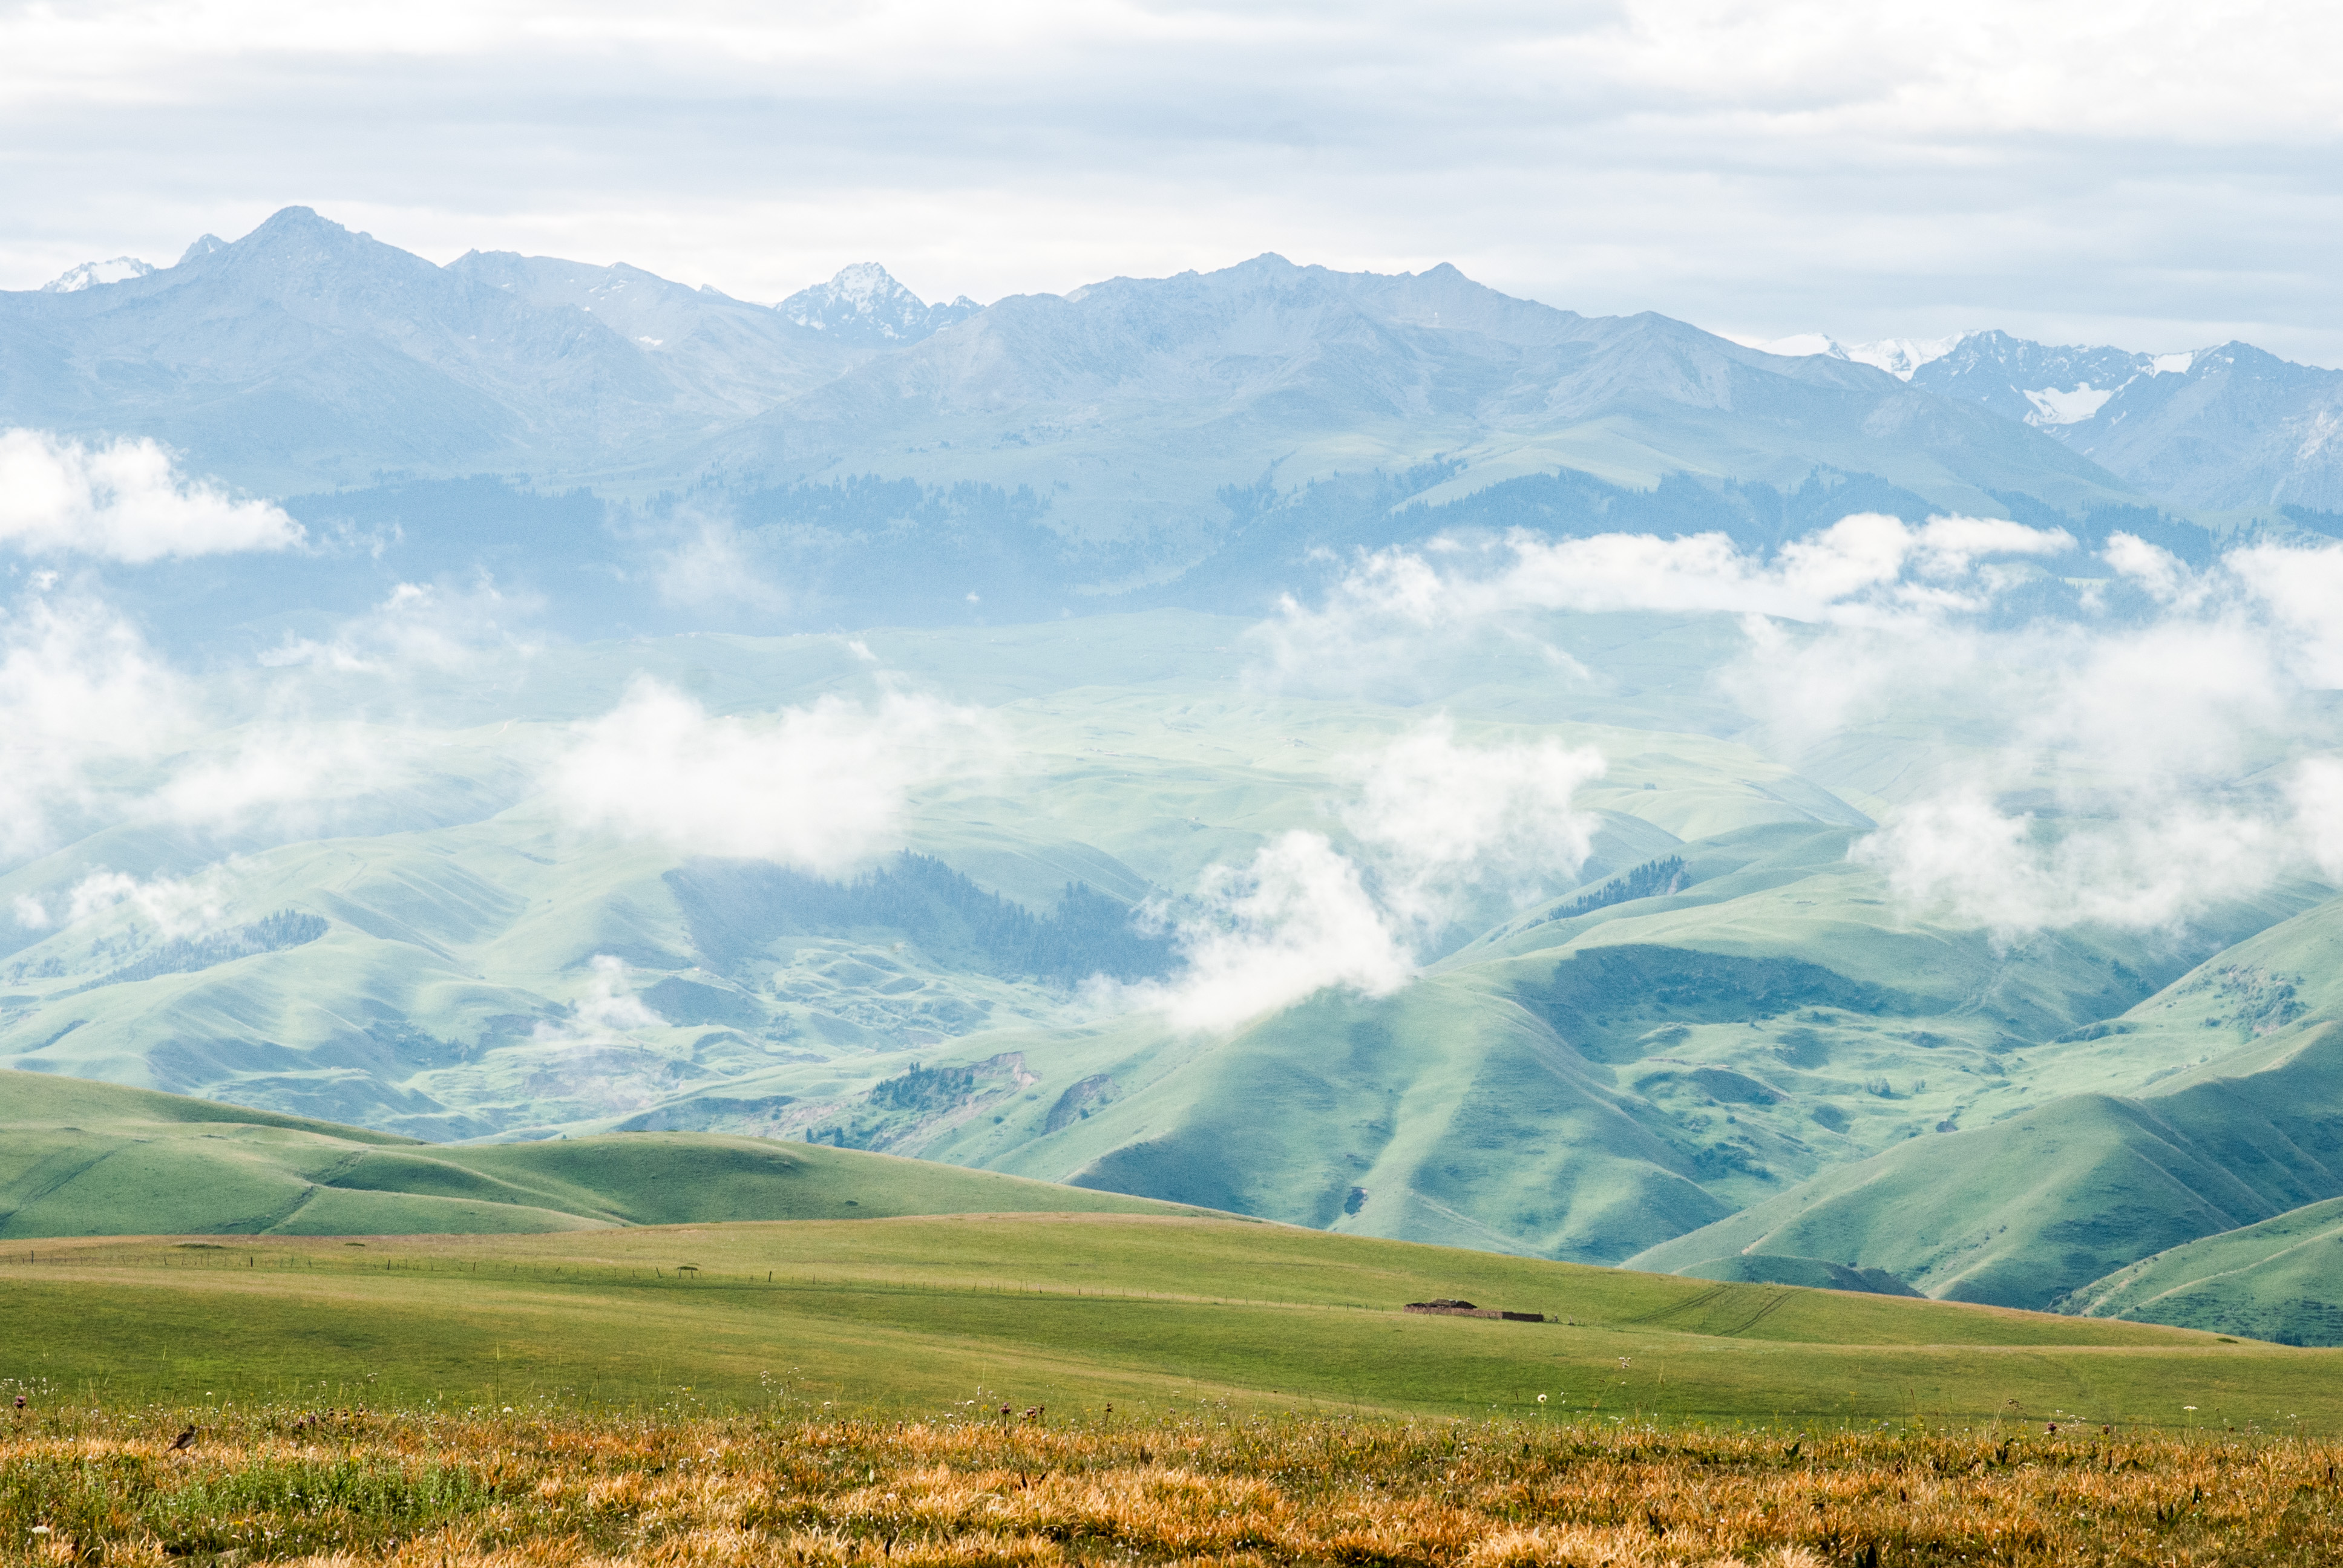
landscape, nature, grass, horizon, wilderness, mountain, cloud, fog, mist, field, meadow, prairie, sunlight, morning, hill, valley, mountain range, foggy, panorama, scenic, pasture, ridge, plain, outdoors, hills, mountains, alps, grassland, plateau, fell, loch, tundra, steppe, rural area, landform, mountain pass, hd wallpaper, geographical feature, atmospheric phenomenon, mountainous landforms